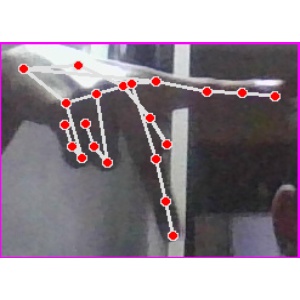
अक्षर: प